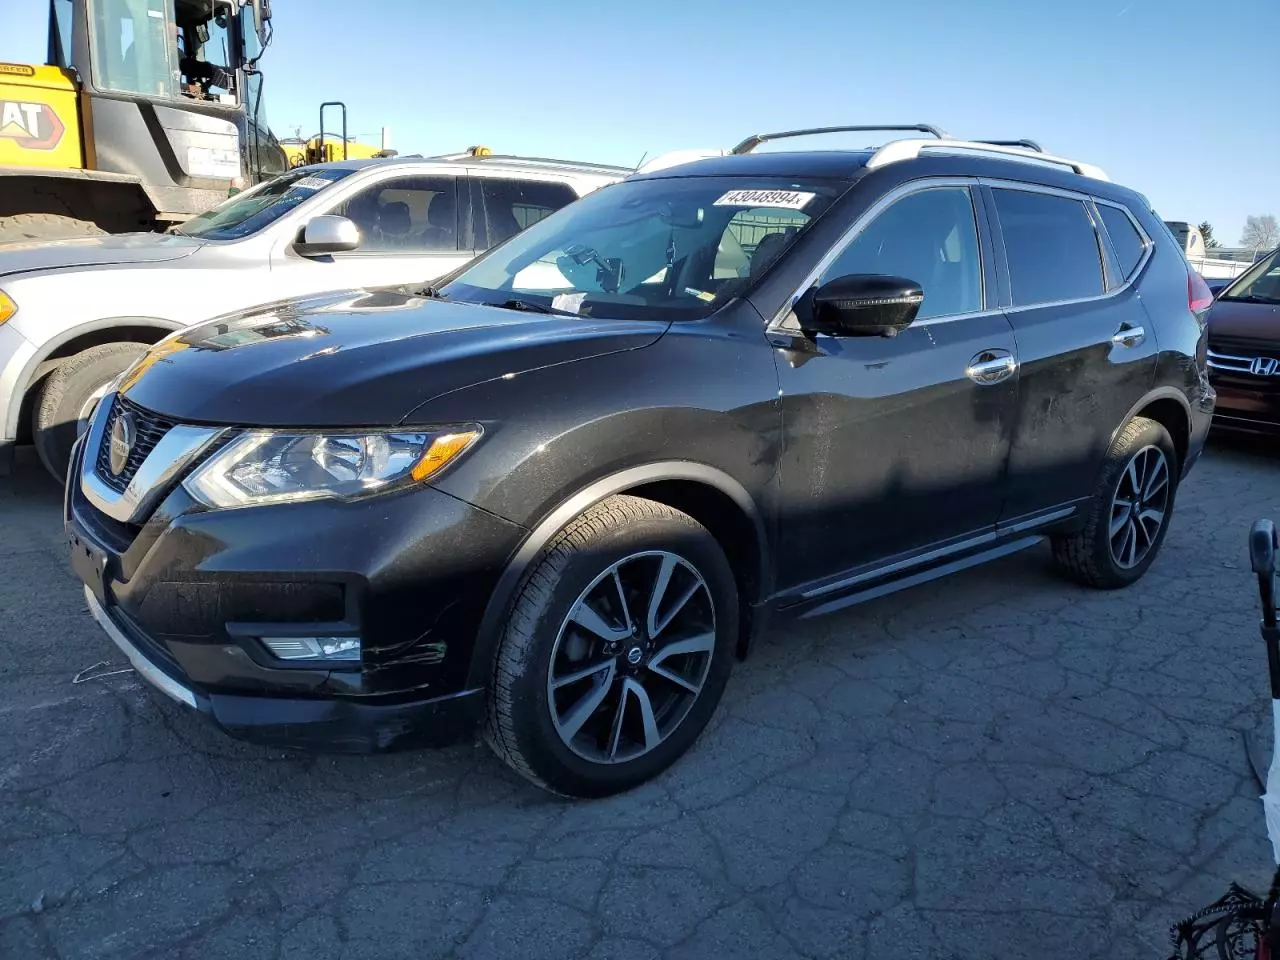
Aucun dommage détecté.
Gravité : aucun